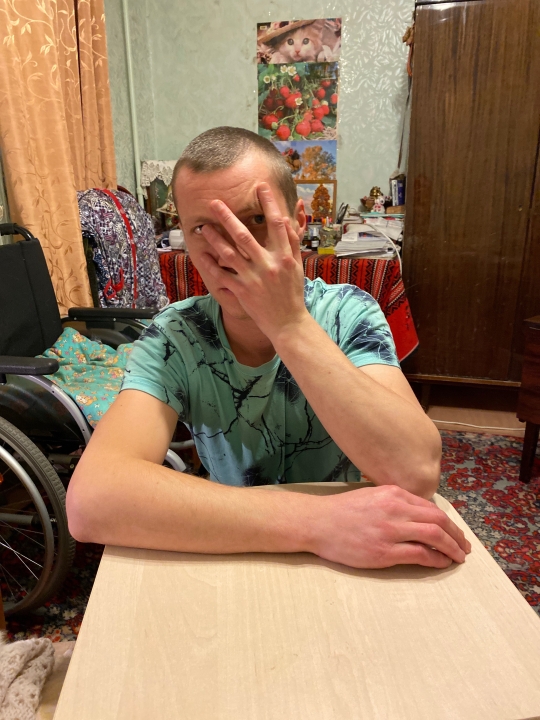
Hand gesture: no_gesture